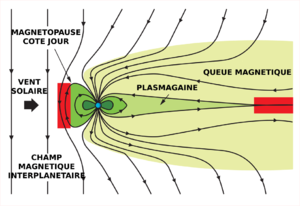
Schéma représentant les lignes de flux magnétique de la magnétosphères terrestre avec en rouge les régions ou se situent les régions de reconnexions magnétiques
Magnetospheric Multiscale mission ou MMS est une mission spatiale de la NASA chargée d'étudier la magnétosphère de la Terre lancée le 13 mars 2015 et est la quatrième mission de la NASA dans le cadre de son programme d'étude des relations Soleil-Terre. MMS utilise quatre satellites identiques volant en formation placés sur des orbites terrestres hautes. Les instruments scientifiques embarqués doivent recueillir des données permettant de reconstituer la structure et la dynamique des régions où se produisent les reconnexions magnétiques. Ils doivent en particulier mesurer l'accélération des particules énergétiques et les turbulences. La mission comprend deux phases d'une durée totale de deux ans pour étudier ce phénomène in situ d'abord dans la région où le vent solaire vient se heurter au champ magnétique terrestre puis, dans la région située à l'opposé par rapport à la Terre, dans la queue de la magnétosphère.